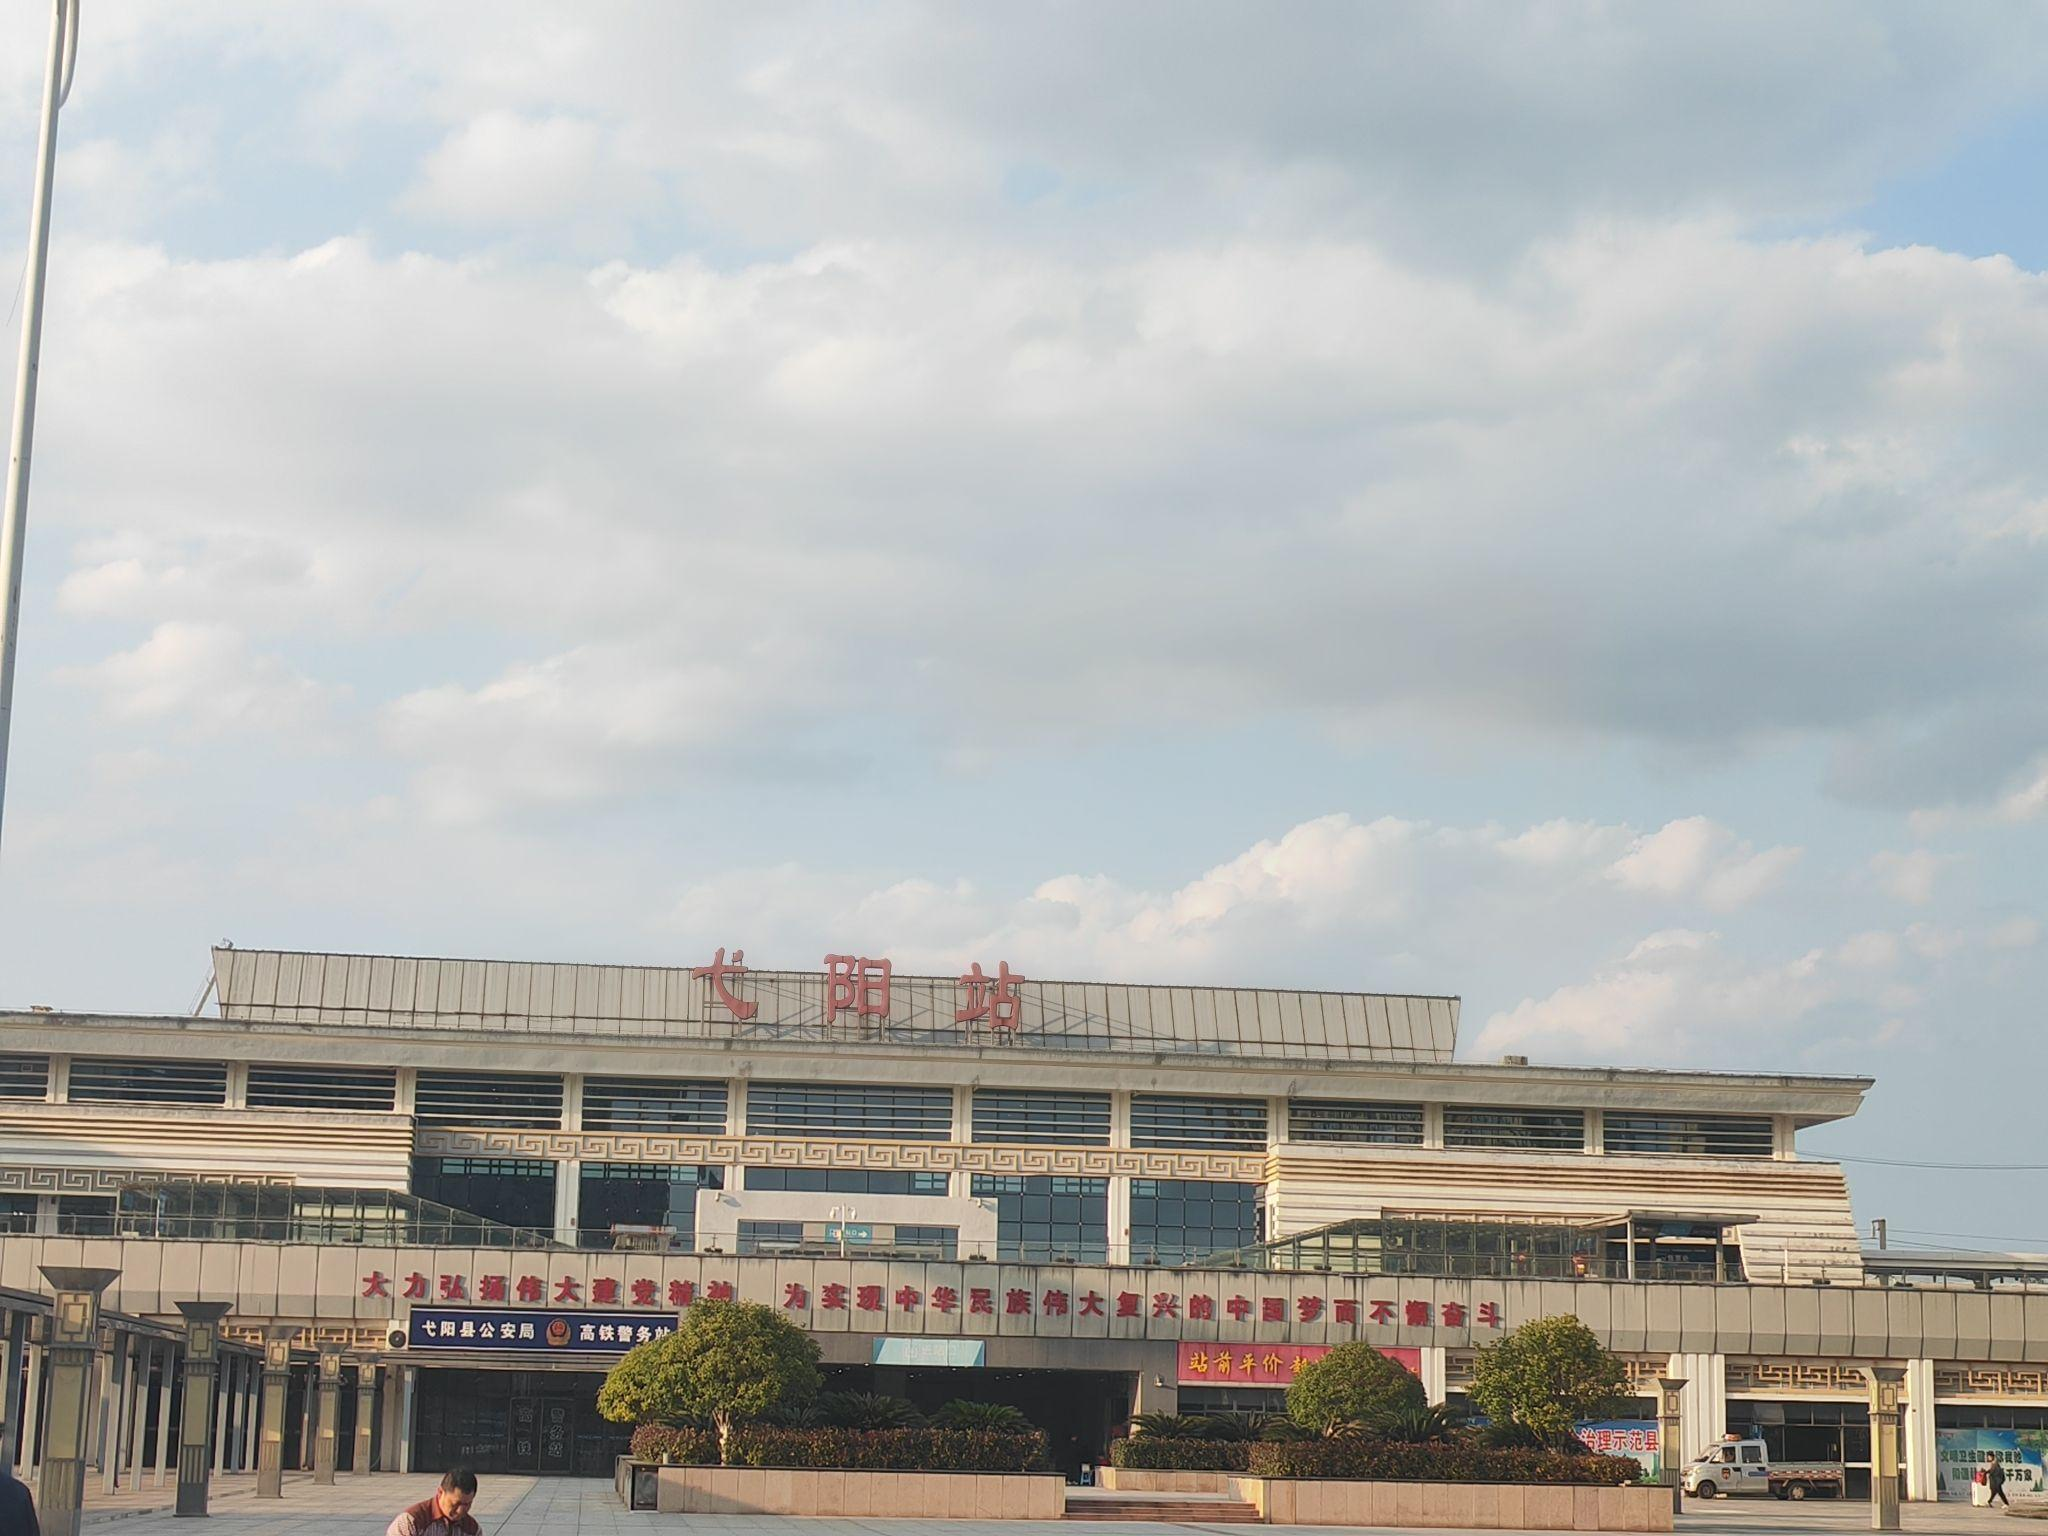
地标名称：弋阳站
所在城市：上饶市·弋阳县